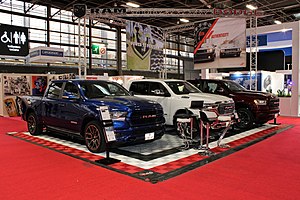
Ram Trucks
Paris Motor Show 2018
Ram Trucks er en amerikansk producent af små- og mellemstore pickupper. Firmaet blev etableret i 2009 som en ny division under Chrysler Group LLC og fik navnet fra den populære Dodge Ram, som nu er flagskibet i det nye selskabs modelrække.